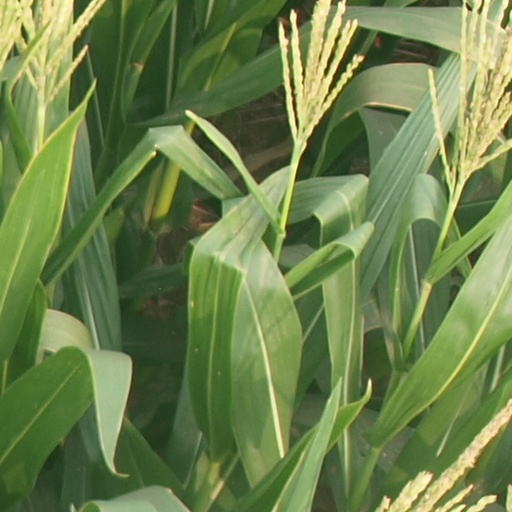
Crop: maize; corn